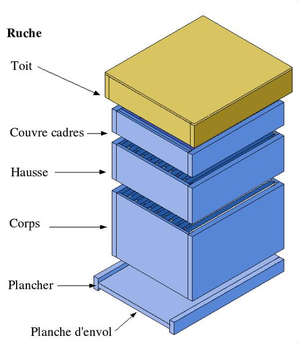
Une ruche est une structure presque fermée abritant une colonie d'abeilles. L’intérieur de la ruche est composé de rayons formés par des cellules hexagonales de cire d'abeille. Les abeilles utilisent ces cellules pour le stockage de la nourriture, et pour le renouvellement de la population.
La ruche Dadant est un modèle de ruche à cadres, qui figure parmi les plus répandus dans le monde et notamment en France, à côté des autres modèles similaires du type Langstroth et Voirnot.